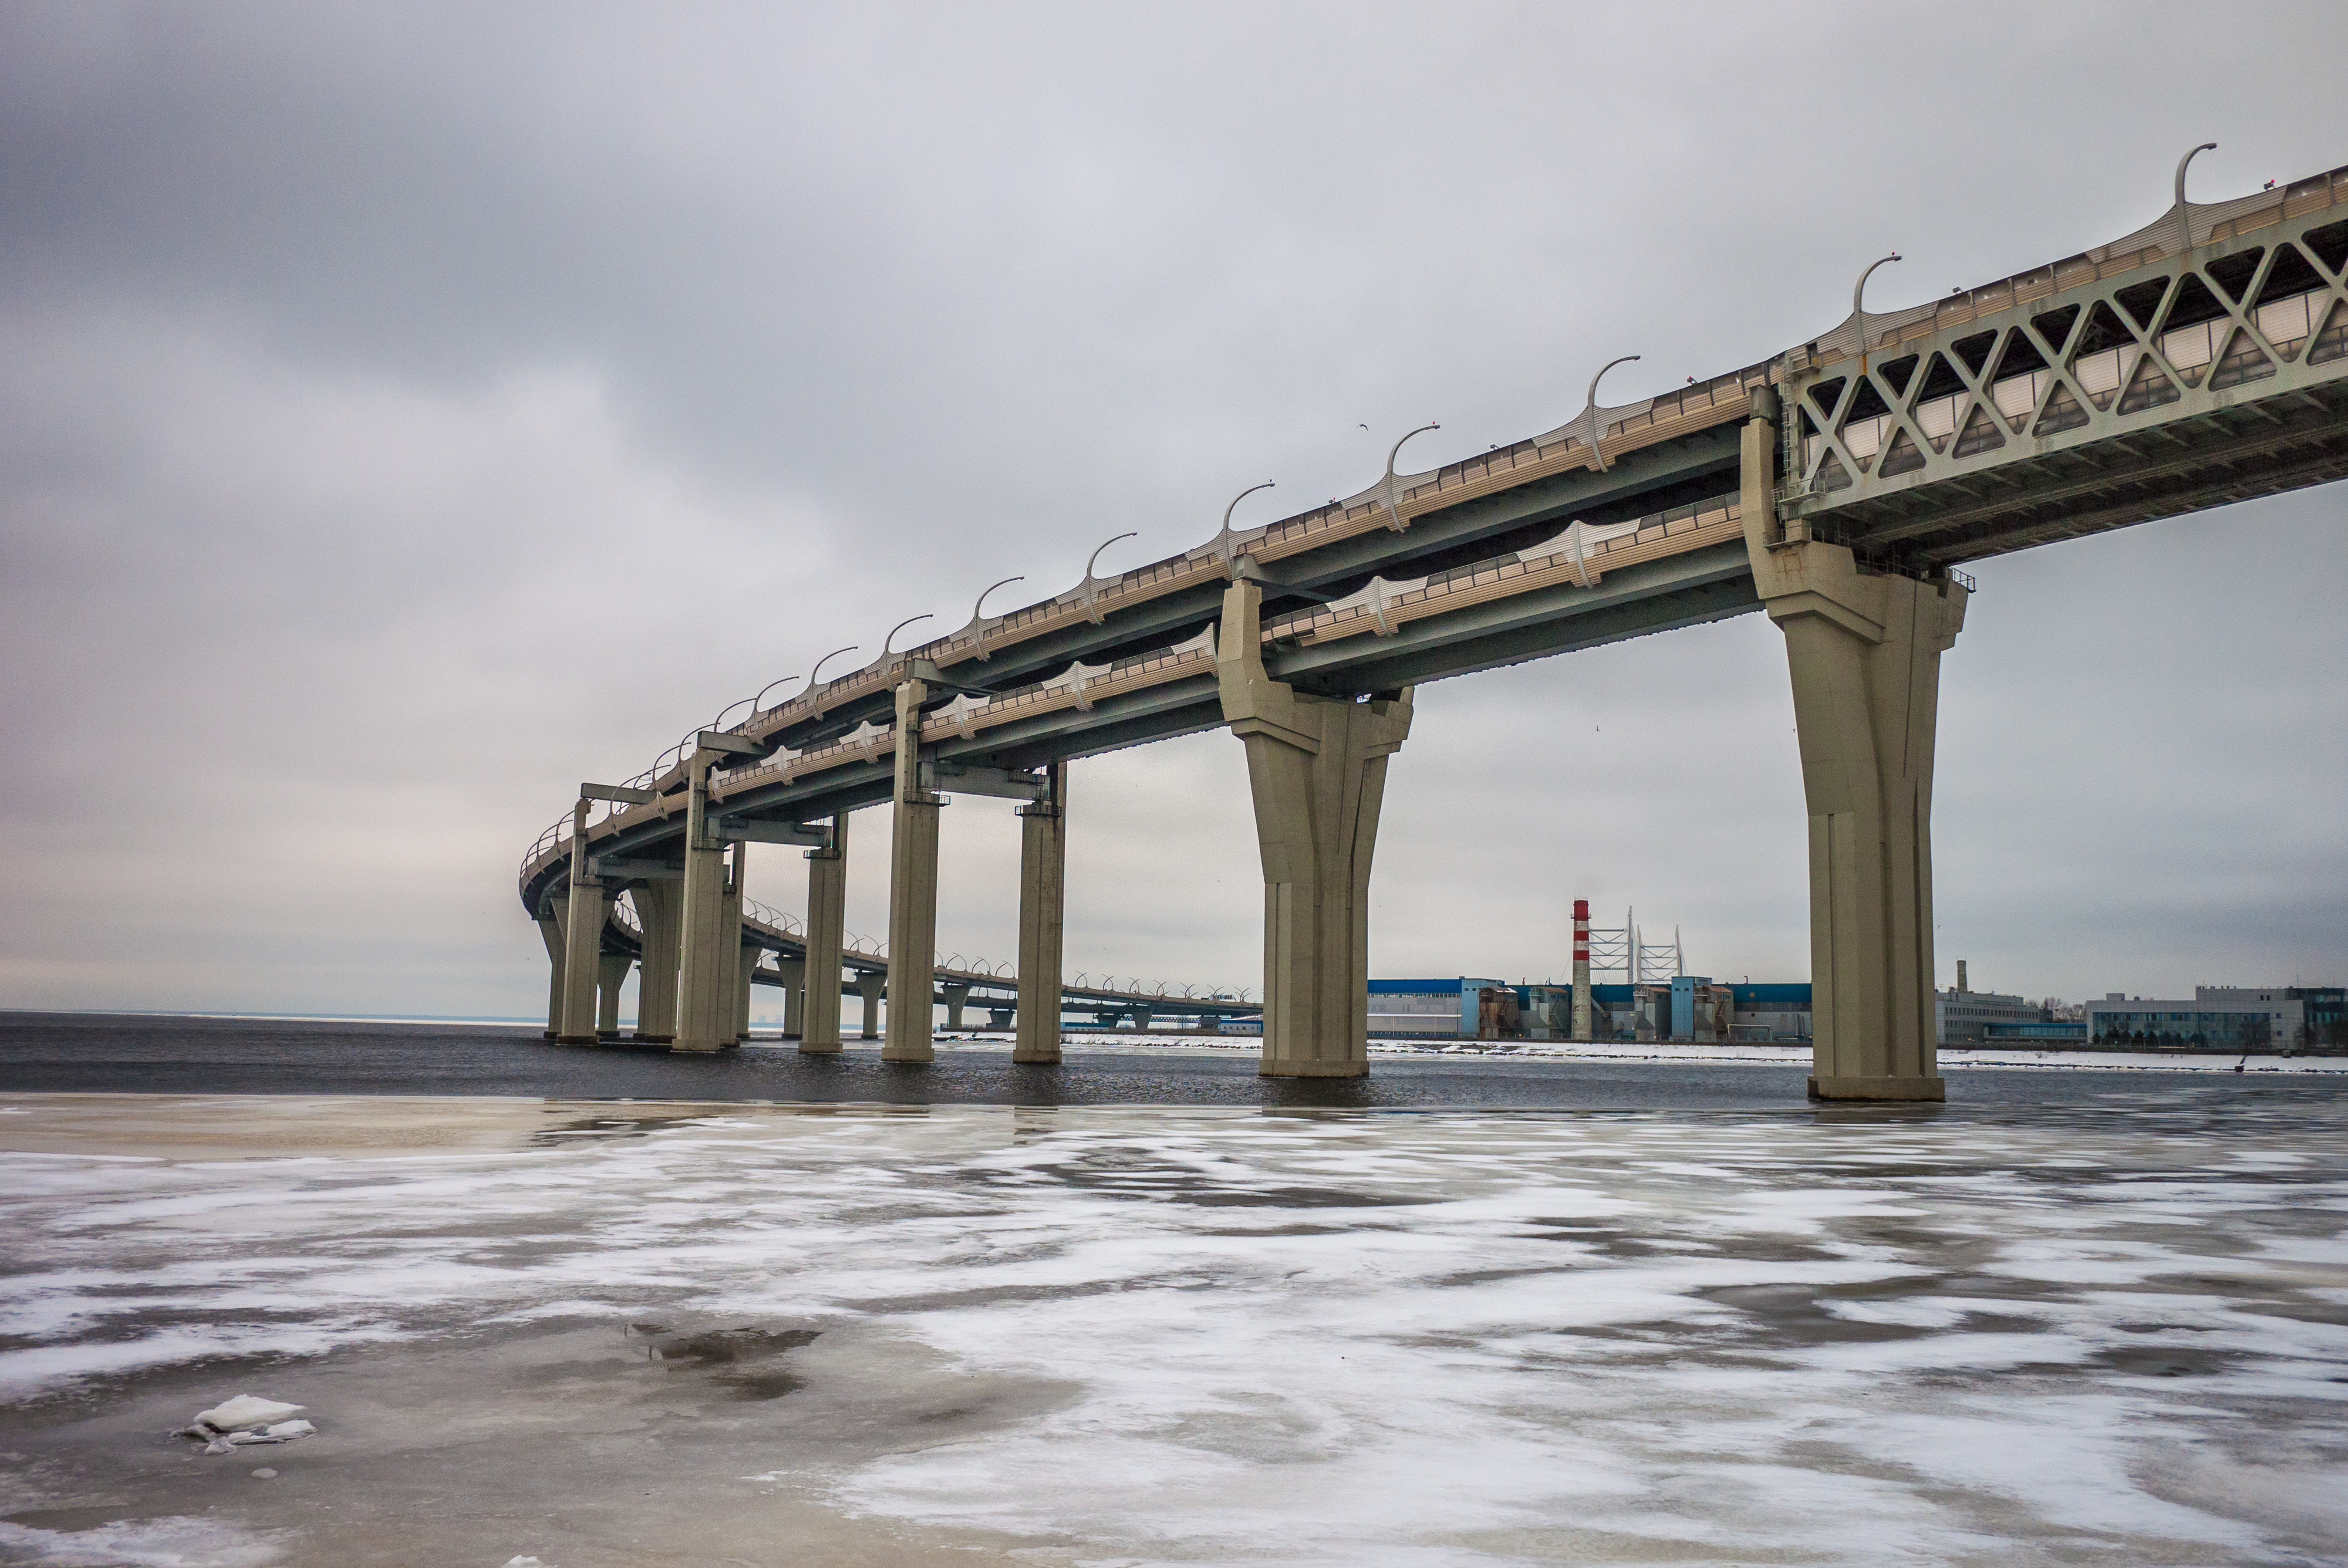
image, body of water, fluid, sky, liquid, bridge, girder bridge, pier, beam bridge, horizon, ocean, wave, sea, nonbuilding structure, fixed link, shore, wind wave, concrete bridge, Segmental bridge, beach, tide, coast, river, overpass, box girder bridge, Plate girder bridge, meteorological phenomenon, wind, public transport